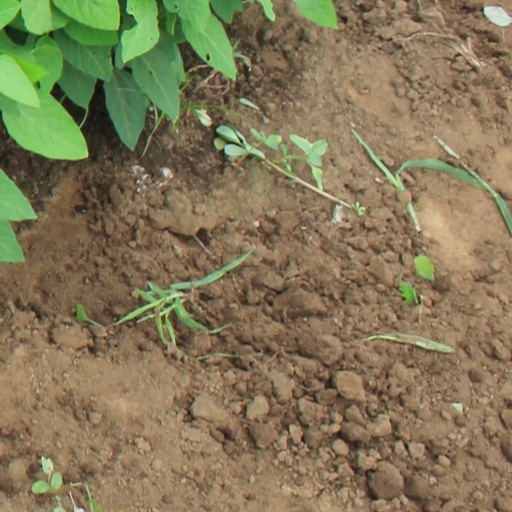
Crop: soybean